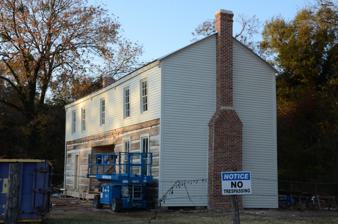
Building: Taylor Log House and Site
Country: United States of America
Year built: 1846
Historic house in Arkansas, United States United States historic place Taylor Log House and Site U.S. National Register of Historic Places Location in Arkansas Show map of Arkansas Location in United States Show map of the United States Nearest city Winchester, Arkansas Coordinates 33°46′11″N 91°33′4″W / 33.76972°N 91.55111°W / 33.76972; -91.55111 Area 4 acres (1.6 ha) Built 1846 ( 1846 ) Architectural style Dog Trot NRHP reference No. 95001168 Added to NRHP October 16, 1995 The Taylor Log House and Site is a historic plantation site on Arkanasas Highway 138 in rural Drew County, Arkansas , near the town of Winchester .  Included on the plantation site is the best-preserved dog trot house in Arkansas's Lower Delta region.  The Taylor Log House, a two-story dog trot built out of cypress logs, was built in 1846 by John Martin Taylor, a Kentucky native who established a plantation on the banks of Bayou Bartholomew.  The building was moved, probably in the 1880s.  In addition to the house, the site is believed to include archeologically significant remnants of a wide variety of outbuildings.  The site was the subject of archeological activities in the 1990s. The site was listed on the National Register of Historic Places in 1995. See also National Register of Historic Places listings in Drew County, Arkansas References